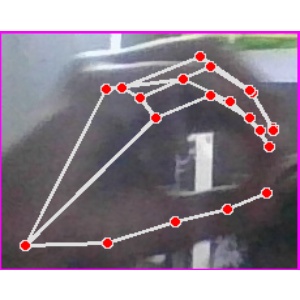
अक्षर: ठ